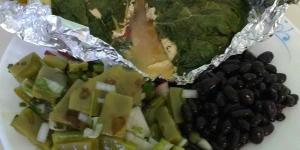
pechuga rellena empapelada